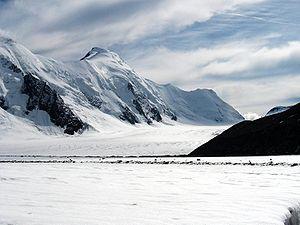
L'Aletschhorn est un sommet des Alpes bernoises à 4 194 mètres d'altitude, il est proche de la frontière entre le canton du Valais et le canton de Berne en Suisse mais se trouve entièrement en territoire valaisan. Il domine le glacier d'Aletsch à l'ouest et son versant donne naissance au Mittelaletschgletscher qui rejoint le glacier principal plus bas à environ 2 300 mètres d'altitude. Il est réputé pour être le sommet le plus froid des Alpes.
Les Alpes bernoises sont un massif montagneux situé dans la partie centrale des Alpes en Suisse. Bien que son nom suggère qu'elles se situent dans l'Oberland bernois, une partie des Alpes bernoises est située dans les cantons adjacents de Vaud, Fribourg et du Valais.